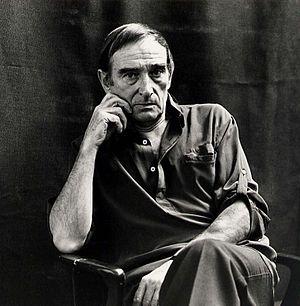
Emil Schumacher est un peintre allemand né le 29 août 1912 à Hagen en Prusse et mort le 4 octobre 1999 à San José, Ibiza, en Espagne. Il est cofondateur de l'art abstrait en Allemagne et l'un des principaux représentants de l'art informel.